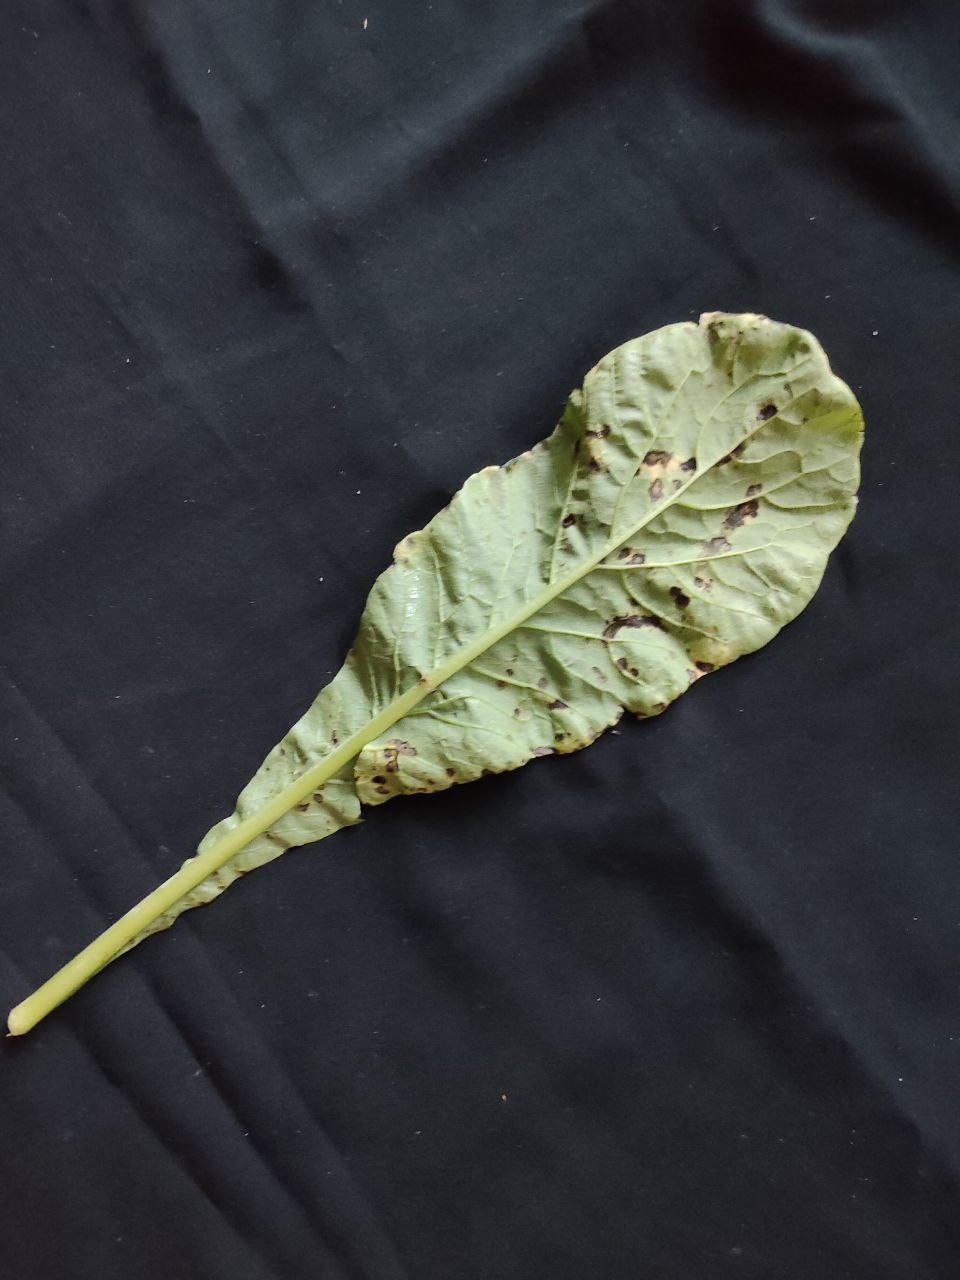
Label: Black leaf spot